St Trinian's (film)

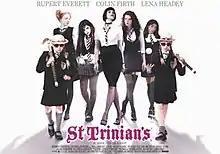
Theatrical release poster

St Trinian's is a 2007 British comedy film and the sixth in a long-running series of British films based on the works of cartoonist Ronald Searle and set in St Trinian's School. The first four films form a series, starting with "The Belles of St. Trinian's" in 1954, with sequels in 1957, 1960, 1966 and a reboot in 1980. The release of 2007, 27 years after the last entry, and 53 years after the first film, is a rebooting of the franchise, rather than a direct sequel, with certain plot elements borrowed from the first film.